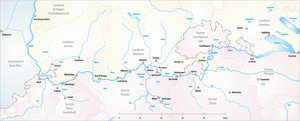
Rhinen / Geografi / Forløb / Hochrhein
Hochrhein
Rhinen er en europæisk flod, der udspringer ved Tomasee ved Oberalppasset i den schweiziske kanton Graubünden i den sydøstlige del af de Schweiziske Alper. Floden danner grænse mellem Schweiz og Østrig, mellem Schweiz og Liechtenstein og mellem Schweiz og Østrig, inden den løber ud i Bodensee, hvor den danner grænsen mellem Schweiz og Tyskland. Nord for Basel danner Rhinen grænsen mellem Frankrig og Tyskland indtil et punkt sydvest for Karlsruhe, hvorfra Rhinen løber gennem det tyske Ruhr-distrikt. Øst for Nijmegen løber Rhinen videre ind i Holland for til sidst at løbe ud ved Nordsøkysten. Den største by ved Rhinen er Köln med et indbyggertal på 1.024.373. Rhinen er med sine 1.232 km den tredjelængste flod i Europa, kun overgået af Donau og Volga.